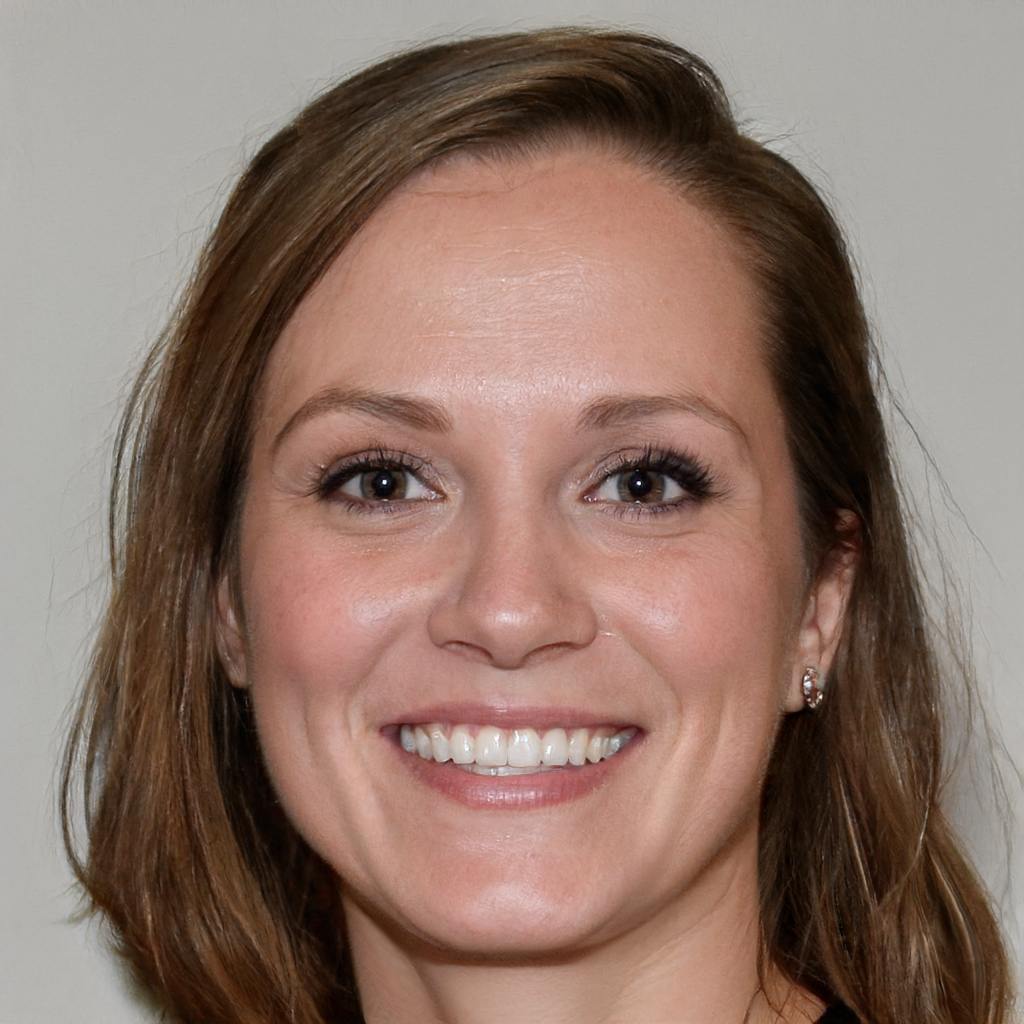
Label: Colored